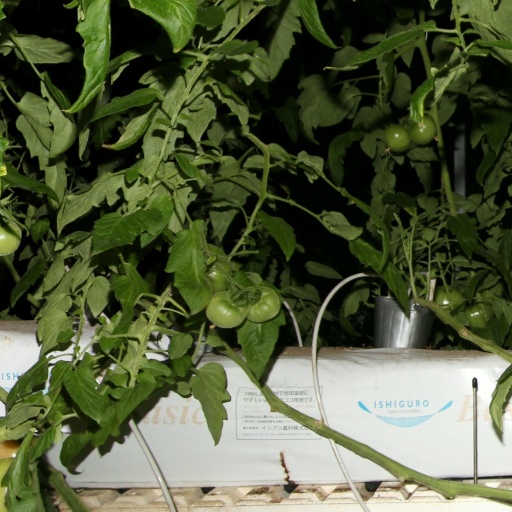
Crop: tomato